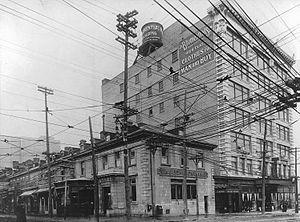
Photographie, Banque Dominion, angle des rues Bleury et Sainte-Catherine, Montréal, QC, vers 1915, Anonyme, Sels d'argent sur papier monté sur papier - Gélatine argentique - 15 x 20 cm
La Banque Toronto-Dominion, qui fait partie du Groupe financier Banque TD, est une des plus importantes institutions financières au Canada. La Banque Toronto-Dominion est une banque à charte assujettie aux dispositions de la Loi sur les banques du Canada. Elle fut la première banque canadienne provenant de Toronto lors de sa fondation en 1855. La banque a aussi des considérables opérations aux États-Unis et elle constitute une des grandes compagnies dans le domaine des assurances au Canada.